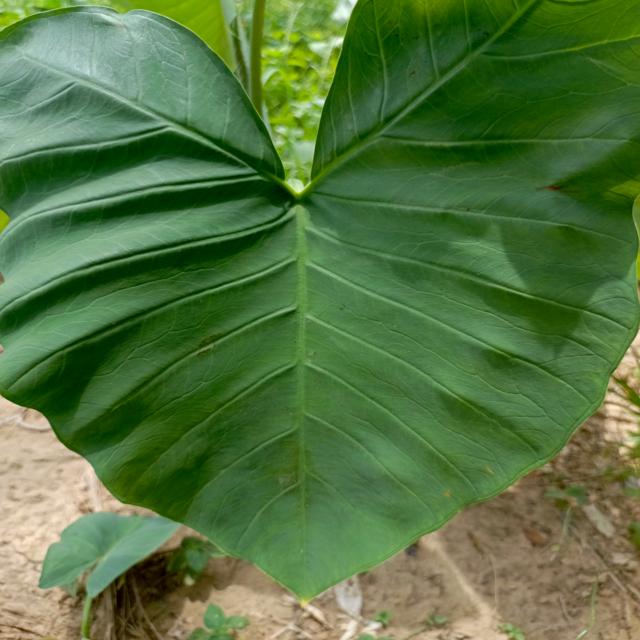
Label: Healthy